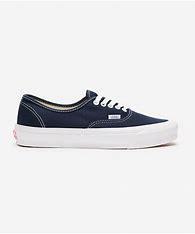
Brand: Vans
Model: OG Authentic LX